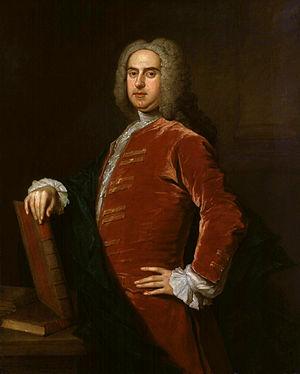
Nathaniel Hooke est un historien anglais mort le 19 juillet 1763.